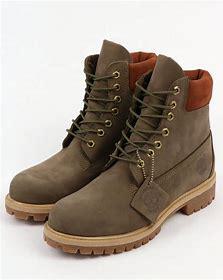
Brand: Timberland
Model: 6 Inch Nubuck